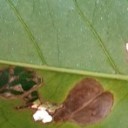
Label: Miner